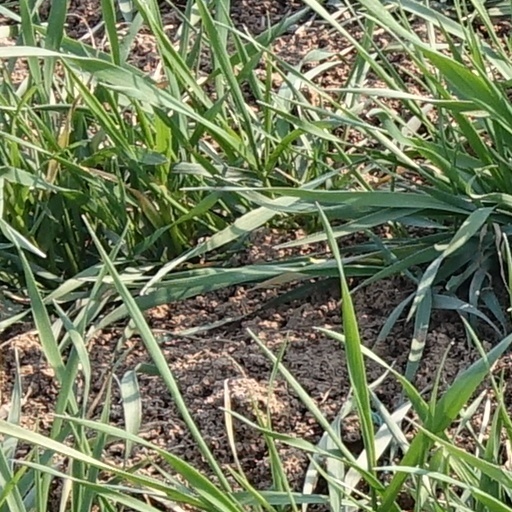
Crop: wheat